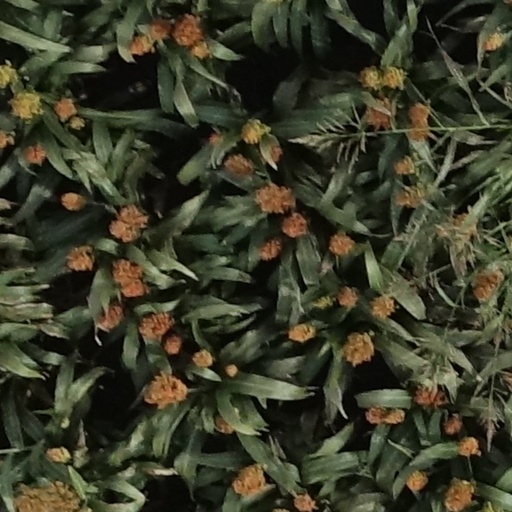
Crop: sorghum